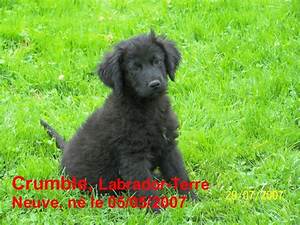
Label: dog